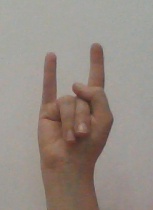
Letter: la